N-80 National Highway

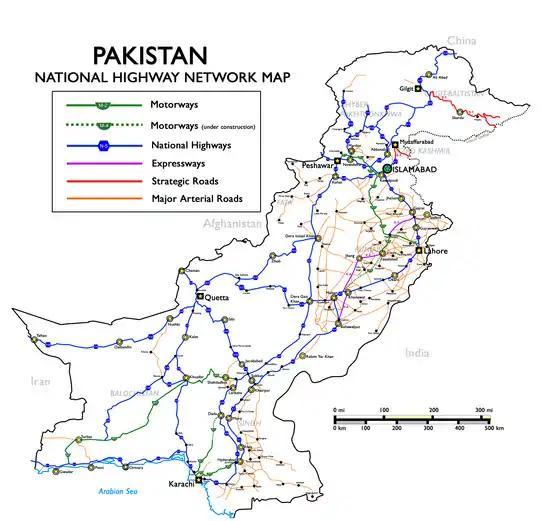
Map of National Highways of Pakistan also indicating N-80

The National Highway 80 or the N-80 is one of Pakistan's National Highways running from Capital city of Islamabad to the city of Kohat in Khyber Pakhtunkhwa province via Fateh Jang and Jand. Its total length is 146 km with a 121 km section in the Punjab province and the remaining 49 km in the Khyber Pakhtunkhwa province. It is maintained and operated by Pakistan's National Highway Authority.